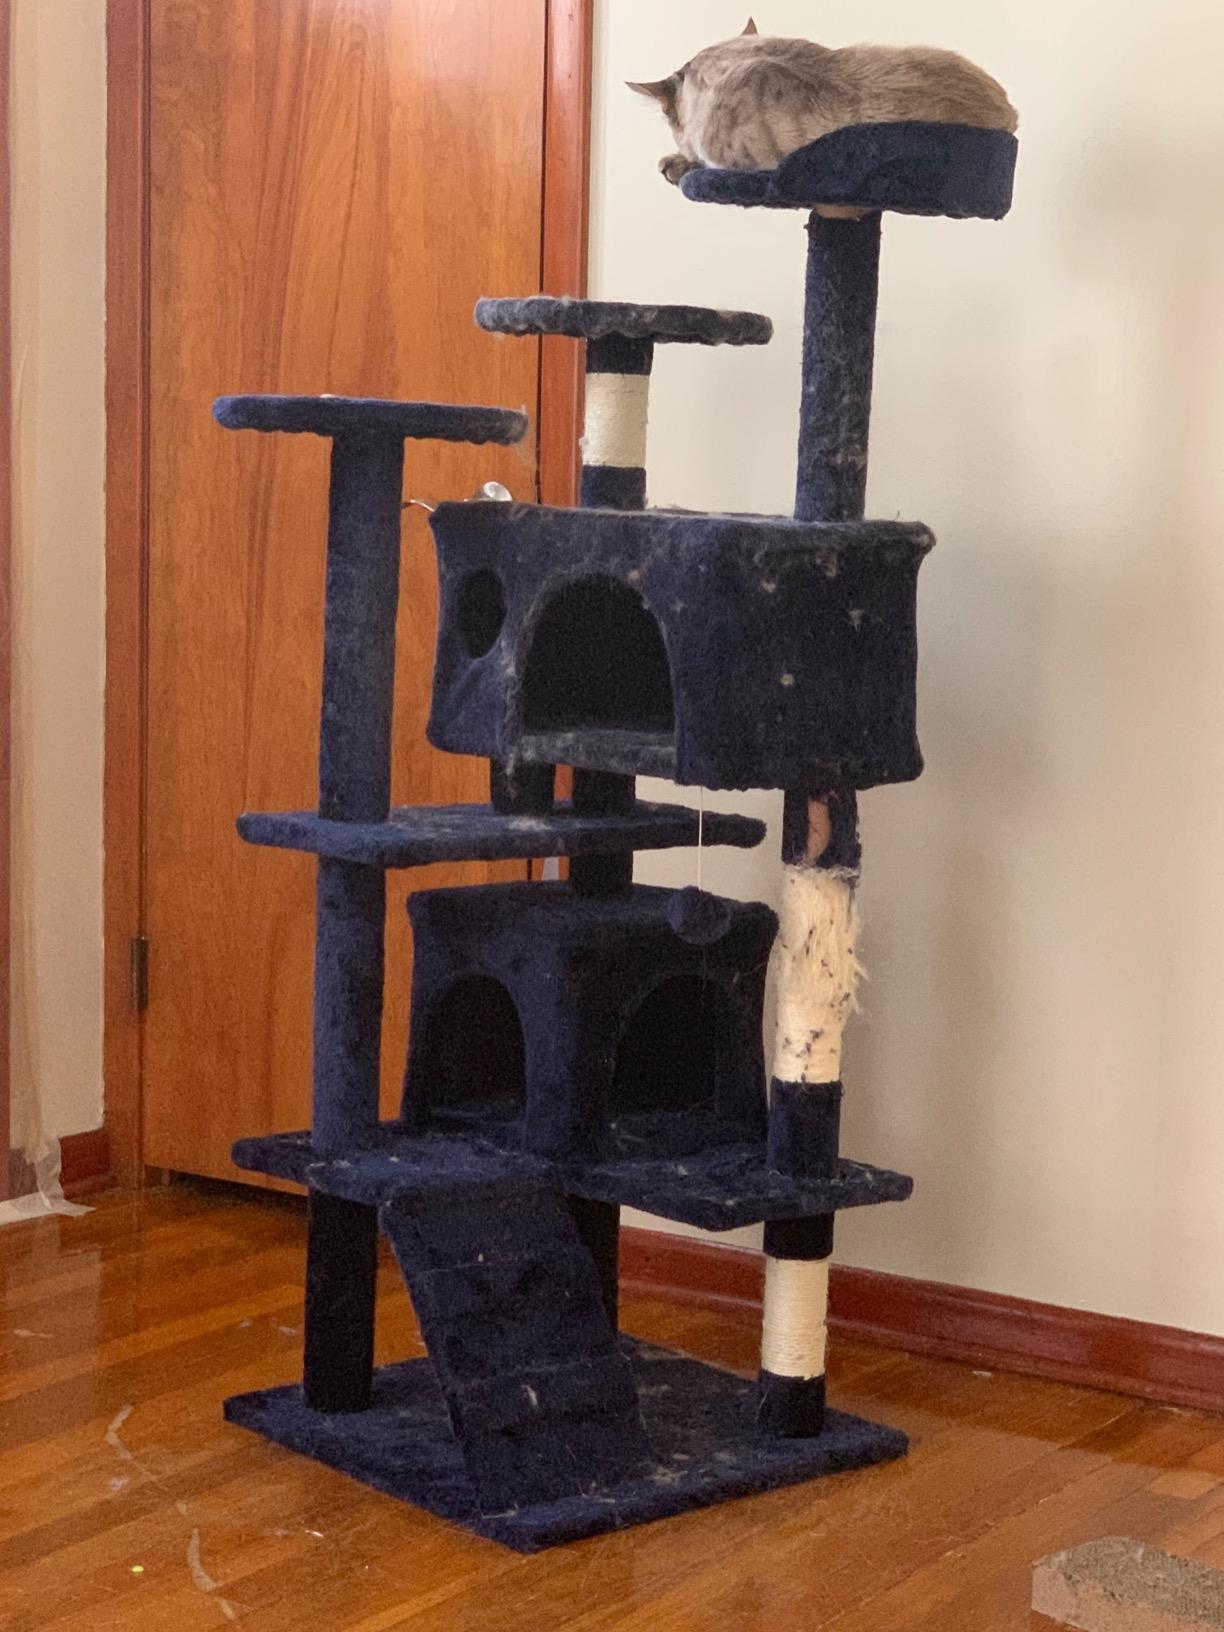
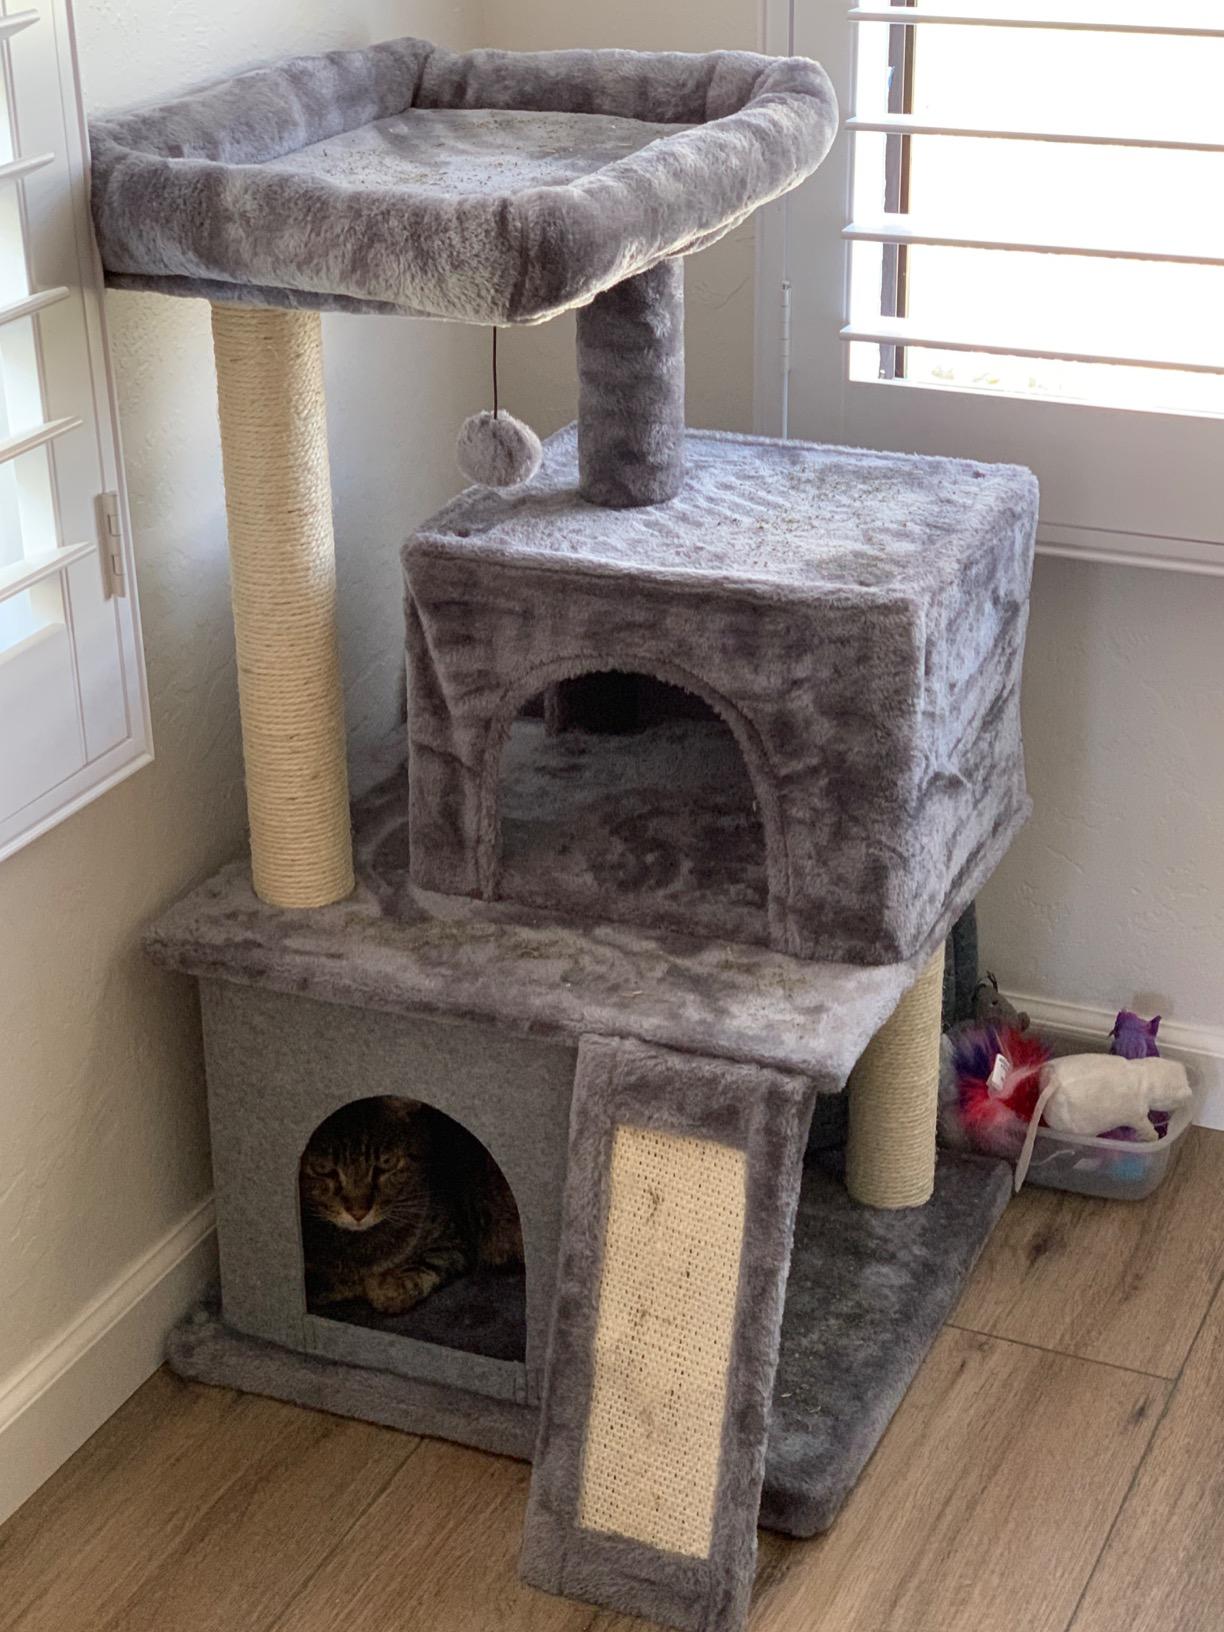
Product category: items_cat tree
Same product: no